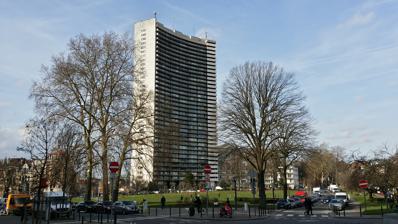
Building: Brusilia
Country: Belgium
Year built: 1967
Curved high-rise building in Brussels, Belgium Résidence Brusilia The Résidence Brusilia is a curved high-rise in the Schaerbeek municipality of Brussels , Belgium, next to Josaphat Park . It was designed by the architect Jacques Cuisinier and built from 1970 to 1974. At 35 stories and 100 metres (330 ft) tall, it remained the tallest all-residential building in Belgium until the 142-metre-tall (466 ft) UP-Site tower was completed in Brussels in 2014. The upper floors offer a wide view over Brussels and beyond (as far north as Antwerp and Doel Nuclear Power Station on a clear day). Originally, the building was supposed to be double the width. The left half was built first, together with the foundations of the right half, but the right tower was postponed sine die because of the first oil crisis . In 2014, a lower building was completed in a different style on the right side foundations. References